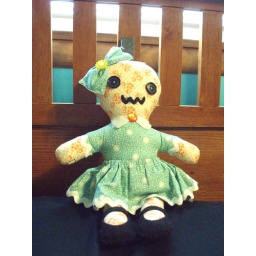
Orange alien in blue dress